Alpha-D-phosphohexomutase superfamily

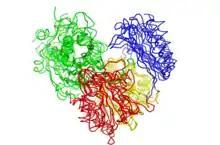
A superposition of four enzymes from the alpha D phosphohexomutase superfamily, one from each subgroup, demonstrating the structural similarity of all members in the superfamily.

However some are known to exist as dimers or tetramers in solution. Eleven crystal structures for this superfamily have been determined thus far, six of which are likely oligomers. Two distinct dimers and one tetrameric arrangement has been documented.